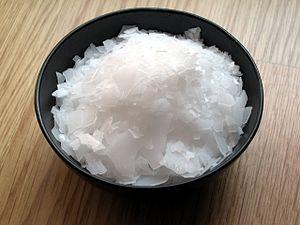
Nigari
Le chlorure de magnésium est un composé chimique de formule MgCl₂. C'est un composé ionique très soluble dans l'eau. C'est un acide de Lewis faible, ce qui explique qu'il s'hydrolyse facilement sous l'action de la chaleur pour donner du chlorure de magnésium hexahydraté.